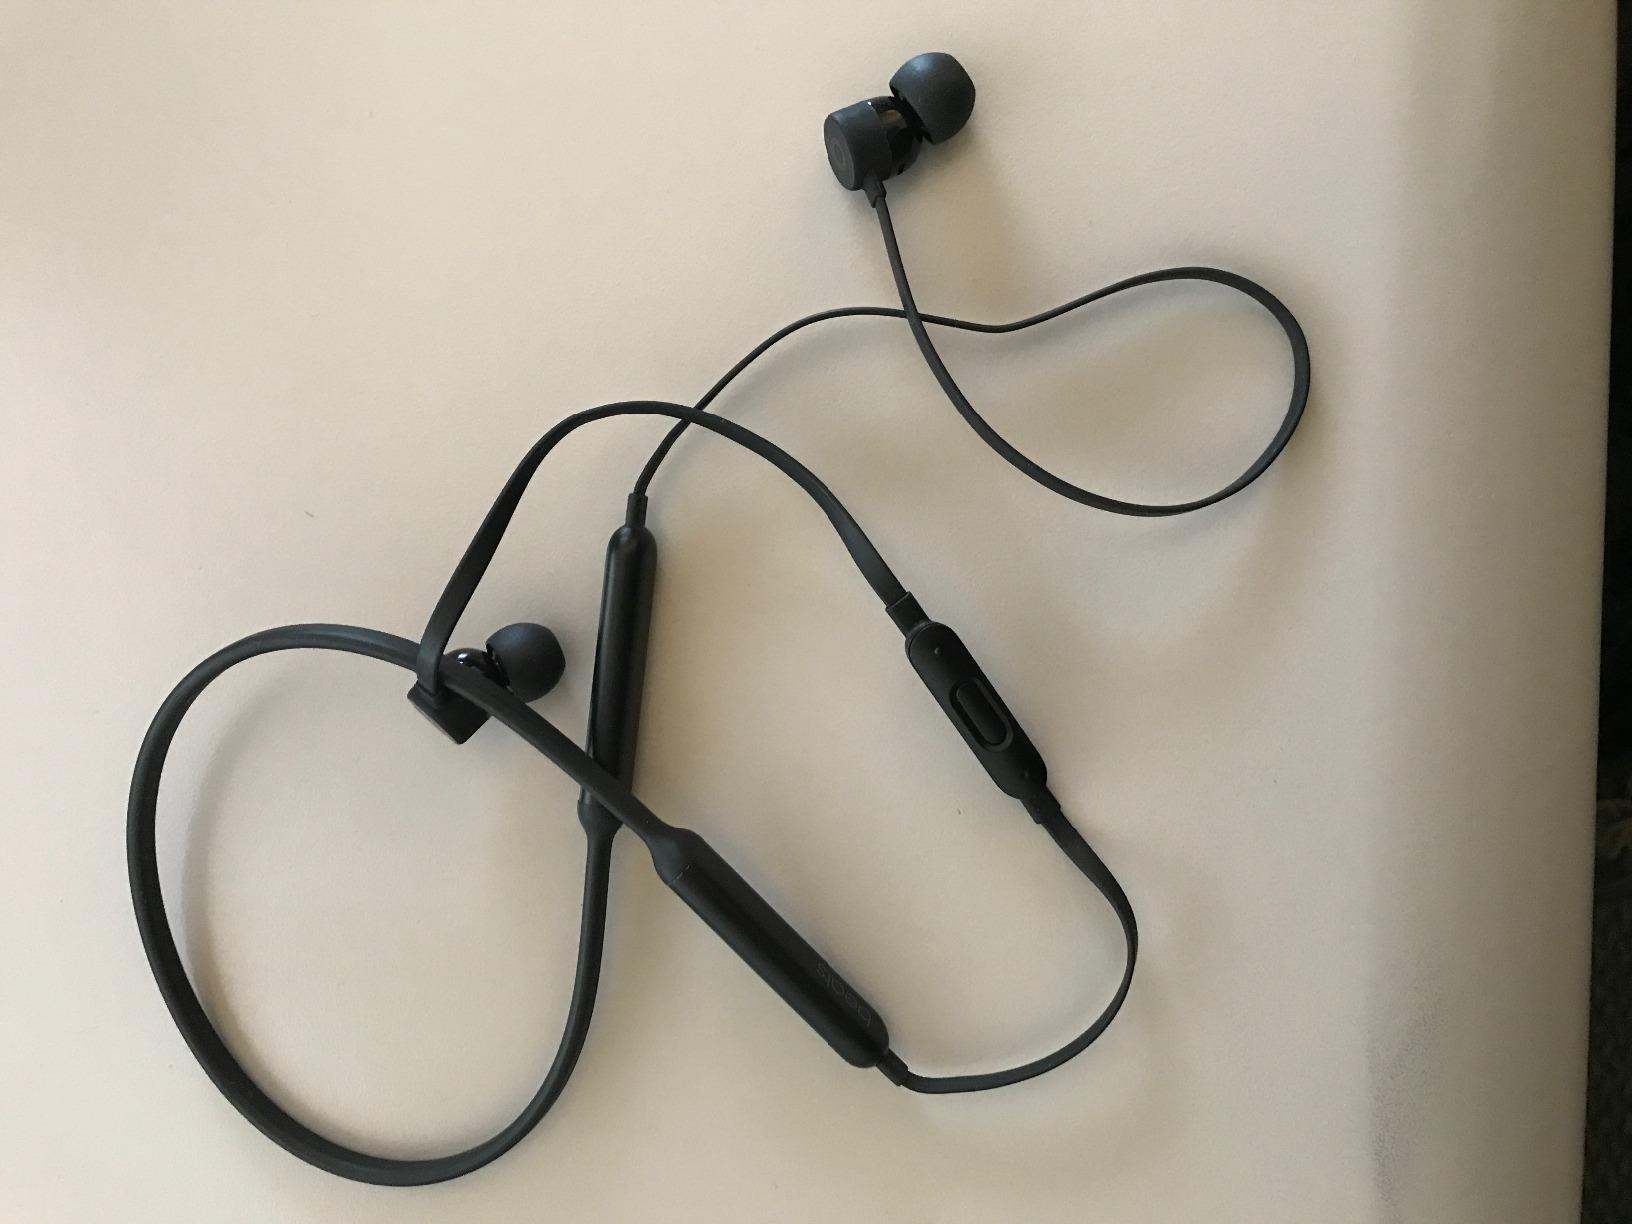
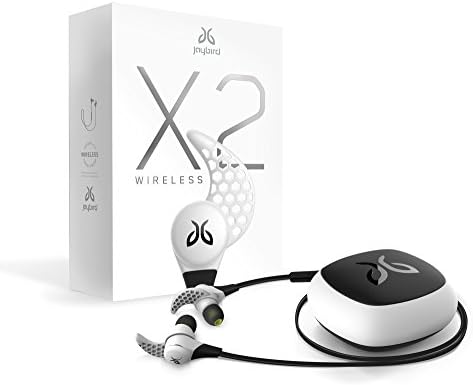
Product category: headphones
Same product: no